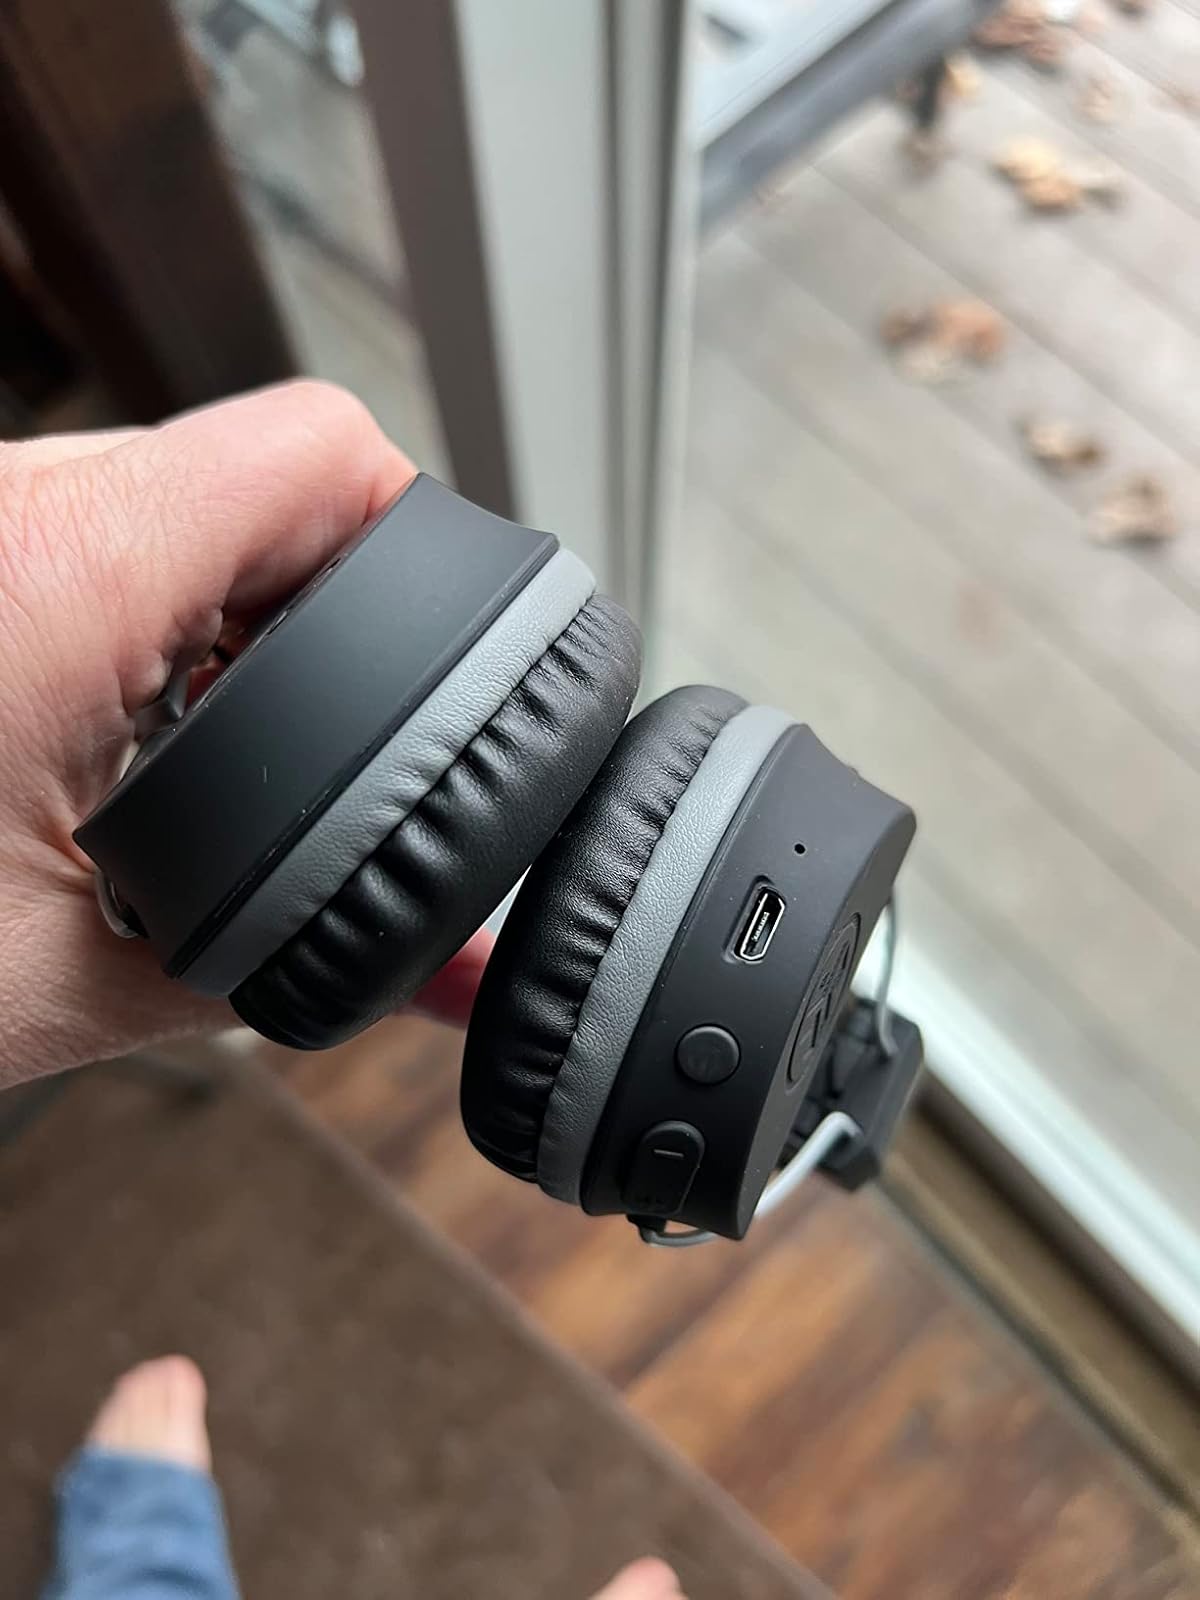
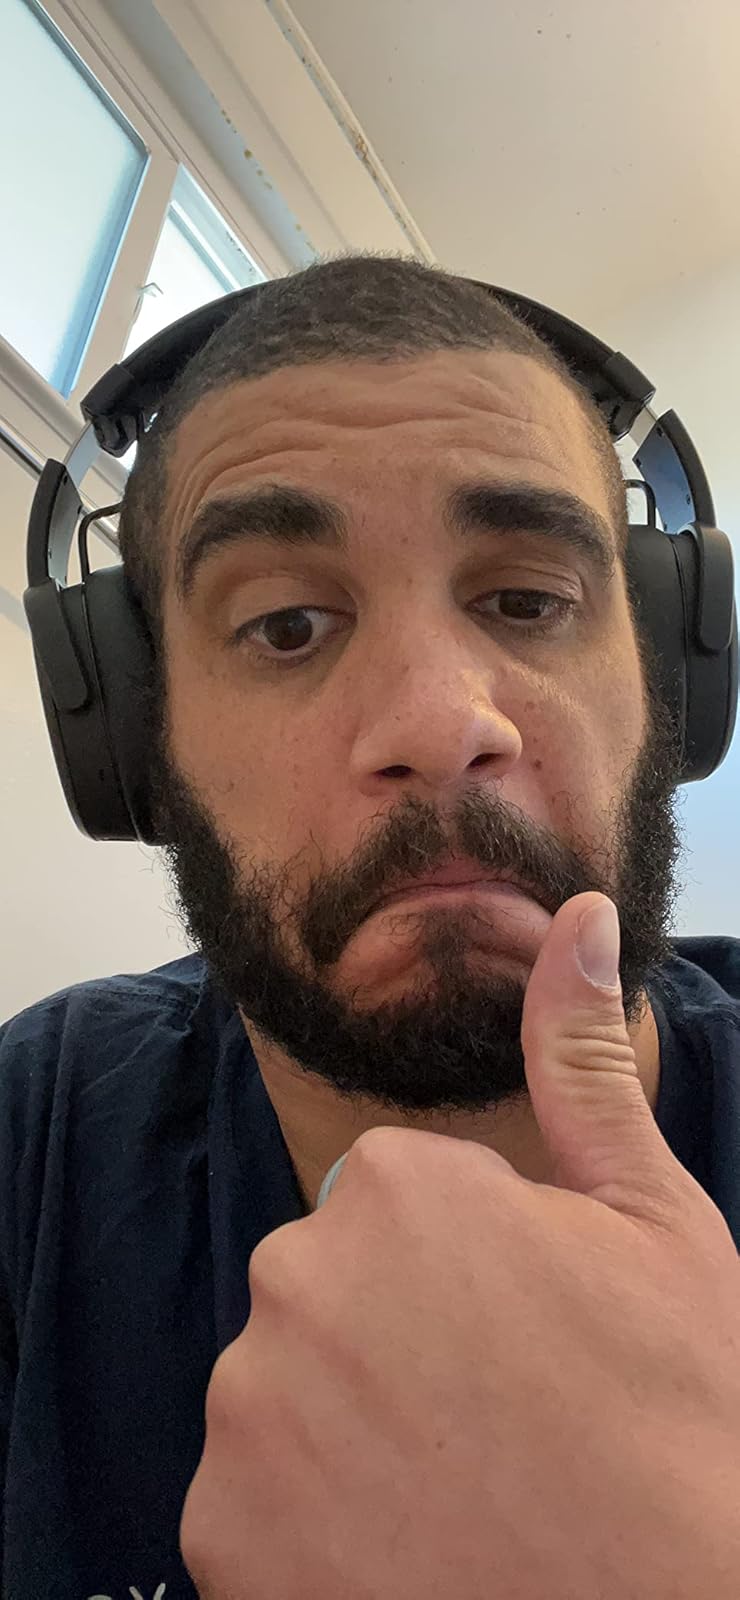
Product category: headphones
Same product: no